Sun Chuanfang

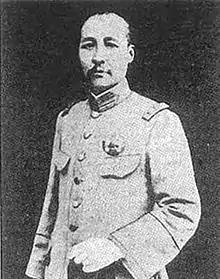

Sun Chuanfang (April 17, 1885 – November 13, 1935) was a Chinese warlord in the Zhili clique and protégé of the "Jade Marshal" Wu Peifu.